Palpatine

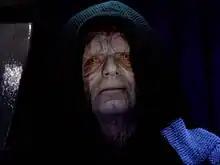
Ian McDiarmid as Palpatine in "Return of the Jedi" (1983)

Sheev Palpatine is the main antagonist of the "Star Wars" franchise. He first appeared in the 1980 film "The Empire Strikes Back" as . He is also known by his Sith name, Darth Sidious, which was first used in the of the 1999 film "".